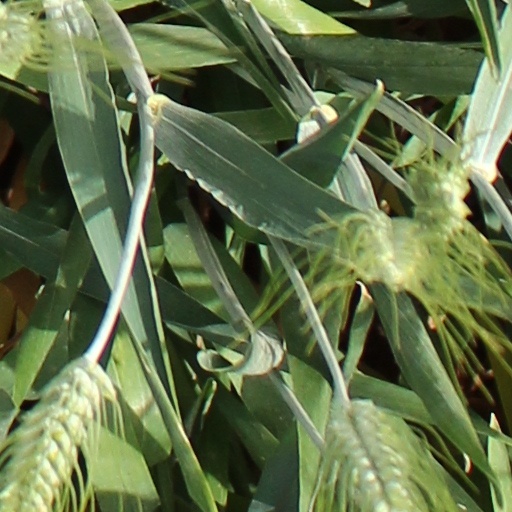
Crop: wheat